Volkswagen Beetle in Mexico

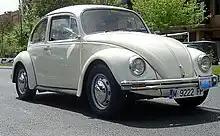
1980 Volkswagen 1200L. Produced in Mexico for Europe. Front view.

In 1971, the 200,000th Mexican Volkswagen Beetle was produced, and exports to Costa Rica and Europe began. That year, the Volkswagen Sedán was selected by the "Departamento del Distrito Federal" to serve as a public transportation vehicle, thus becoming the standard taxi in Mexico City. In 1972, the Volkswagen Beetle received the larger front windows used on German Beetles since 1965, though the rear window remained the smaller 1965–71 size. The larger rear window, introduced on German Beetles in 1972, did not appear on the Mexican Beetle until 1985. Enlarged tail lights, first used on 1971–72 German models (except VW 1200), were also added.